Pudhu Pudhu Ragangal

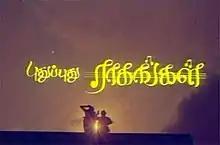
Title card

Pudhu Pudhu Ragangal is a 1990 Indian Tamil-language romantic drama film directed by V. Aadhavan. It stars Sithara and Anand Babu. The film was released on 1 November 1990.